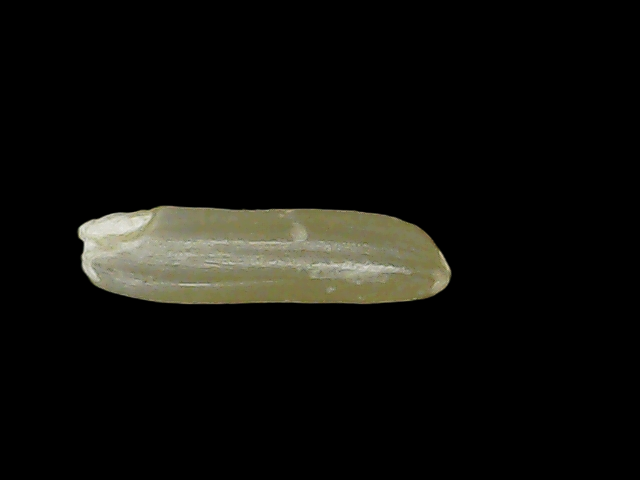
Rice variety: Binadhan19